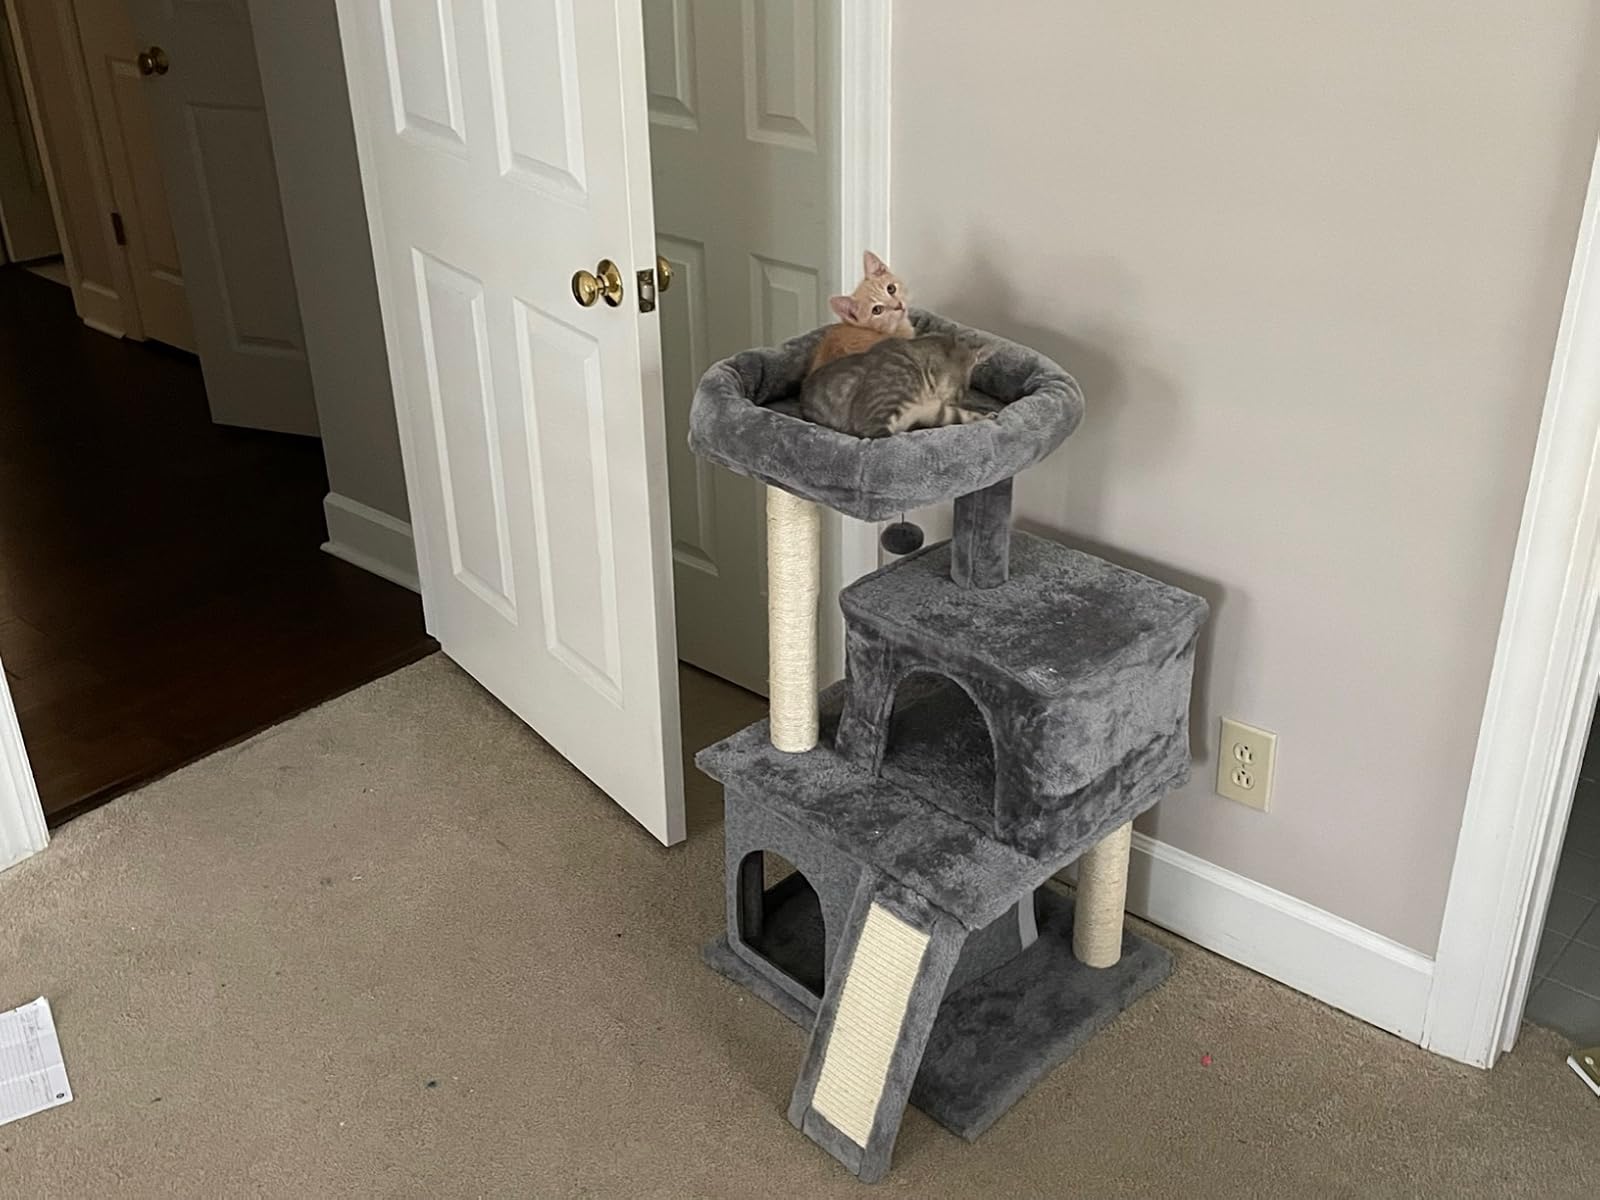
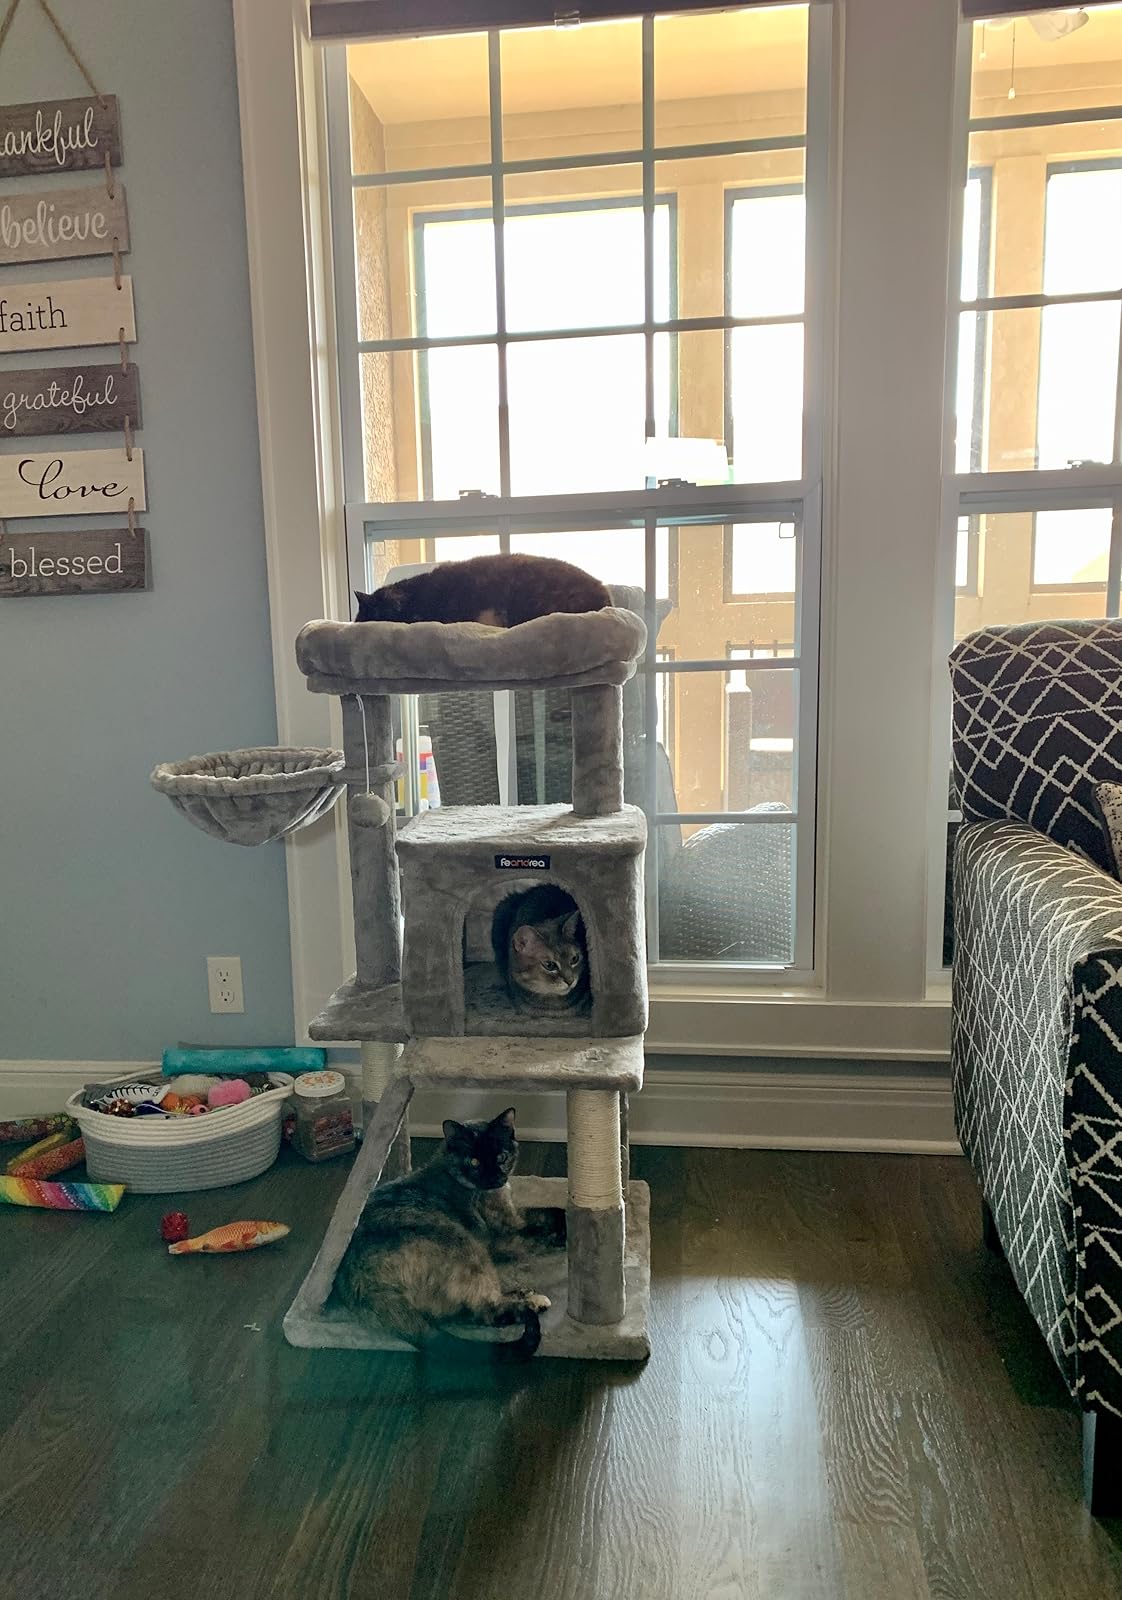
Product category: items_cat tree
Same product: no